Kira Institute

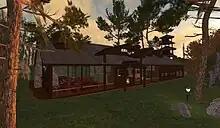
The Kira Café at sunset in Second Life

"laboratories in the metaverse", art history, law,